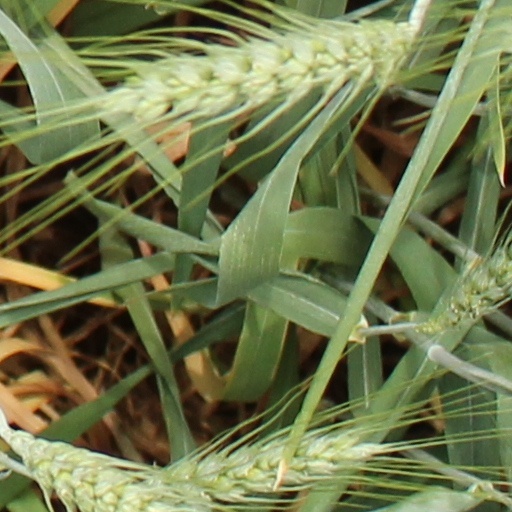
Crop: wheat